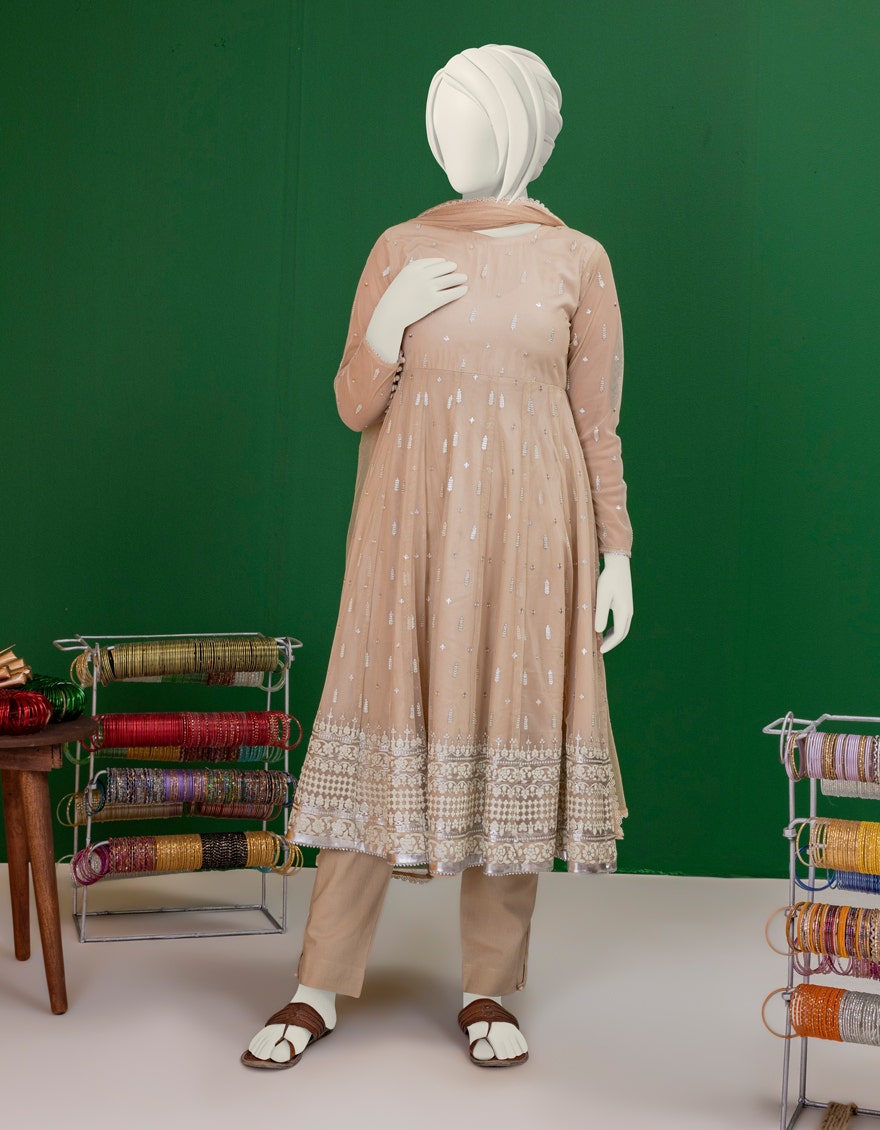
beige multi embroidered salwar suit